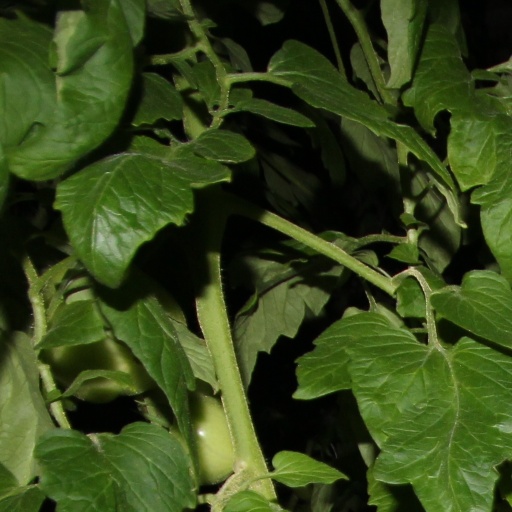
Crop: tomato